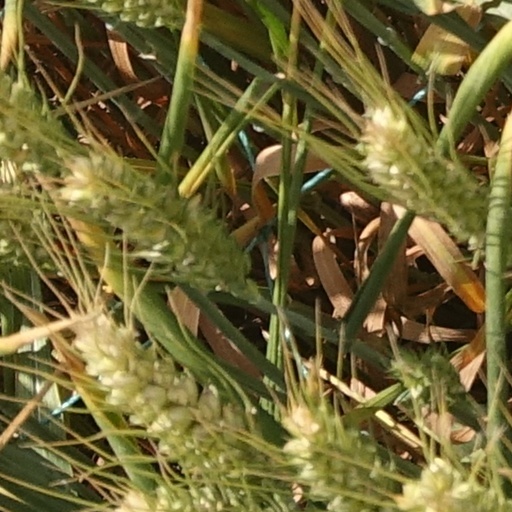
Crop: wheat